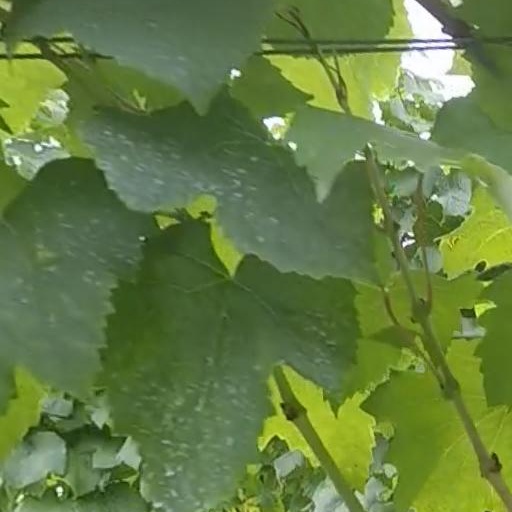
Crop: grape